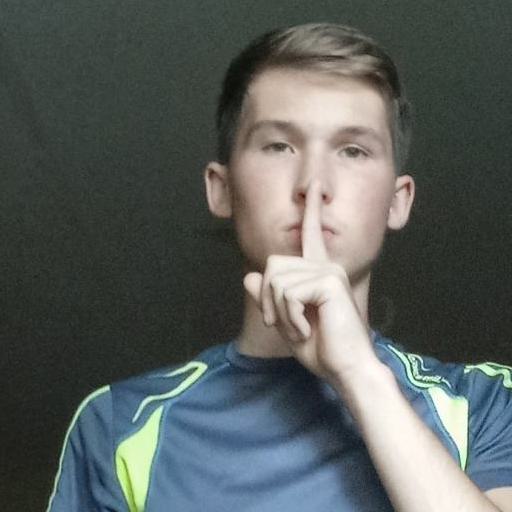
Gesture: mute